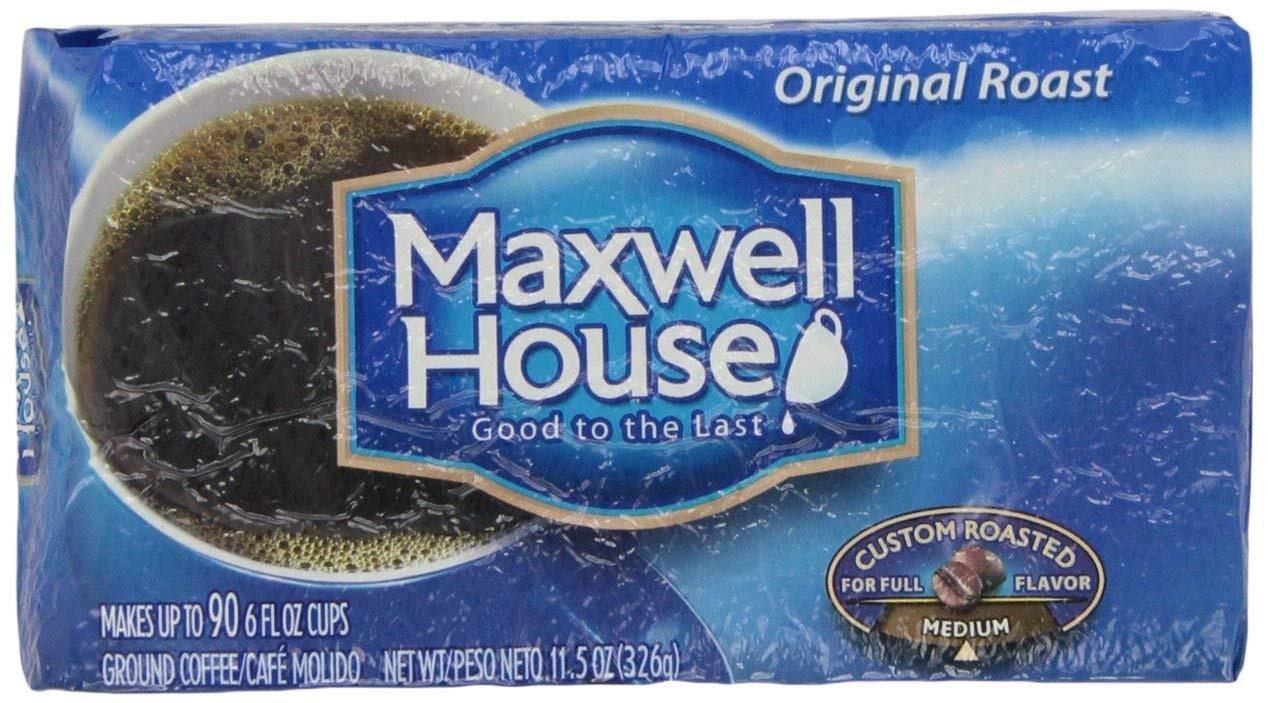
Item Name: Maxwell House Original Ground Coffee, 11.5-Ounce Cannister (Pack of 3)
Bullet Point 1: Maxwell House Original Ground Coffee
Bullet Point 2: 11.5oz x 3
Value: 34.5
Unit: Ounce

Price: 5.96